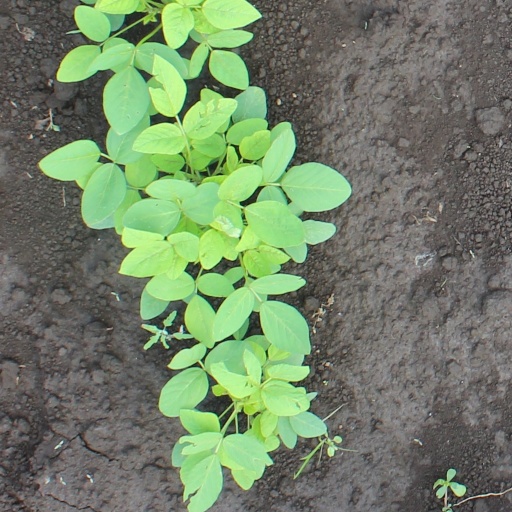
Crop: soybean